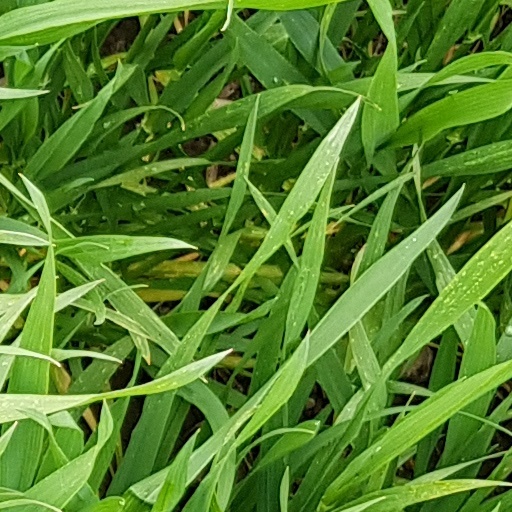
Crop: wheat